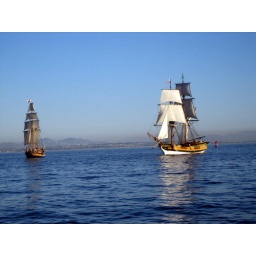
Cool looking sail boats that looked like pirate ships in San Diego Bay.